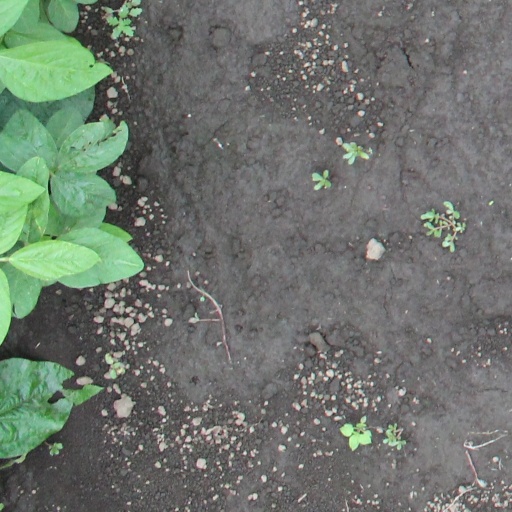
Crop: soybean